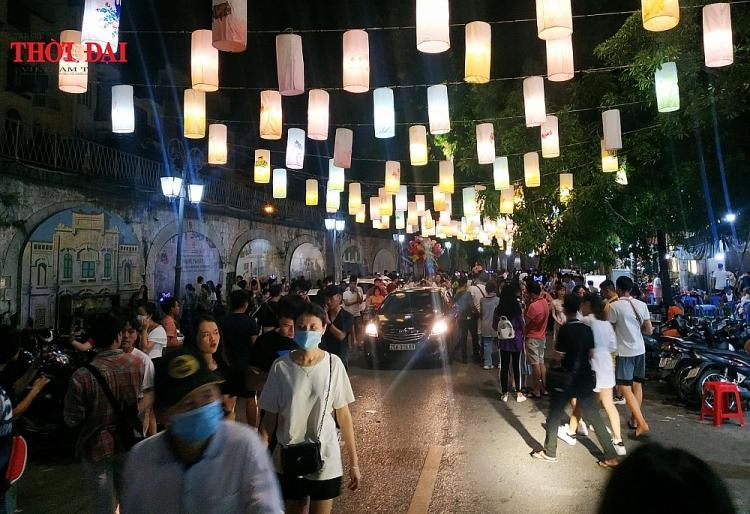
có một chiếc xe ô tô đang di chuyển trên đường